Harvey Brownstone

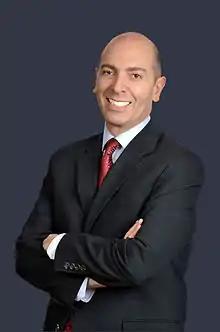

Harvey Brownstone (born July 24, 1956) is a retired judge of the Ontario Court of Justice and the first openly gay judge in Canada. He is also a bestselling author and host of a television and internet talk show. His interview program "Harvey Brownstone Interviews" is ranked #12 on the Hollywood 411 List of the Top 50 Talk Shows in the World. Variety Entertainment News named "Harvey Brownstone Interviews" one of the "Best Picks for Summer 2024". In 2024, Daily Geek Report's annual list of the Best Talk Shows ranked "Harvey Brownstone Interviews" at #3 on its list of shows with the most noteworthy guests and celebrities, and #2 on its list of the best shows on the planet. Harvey Brownstone was ranked at #1 on its list of most engaging hosts. In February 2024, Daily Hollywood News called Harvey Brownstone Interviews "one of the most epic and popular television extravaganzas to have risen in a long time", and described Brownstone as "a superstar almost overnight". In August 2024, the Los Angeles Weekly Times ranked "Harvey Brownstone Interviews" at #3 on its "Best of the Best" list of the top internet shows in the world. In December 2024, the Hollywood Digest listed "Harvey Brownstone Interviews" as one of the internet shows to look forward to in 2025. In January 2025, Splash Magazine featured "Harvey Brownstone Interviews" on its "Best of the Best for 2025" List.